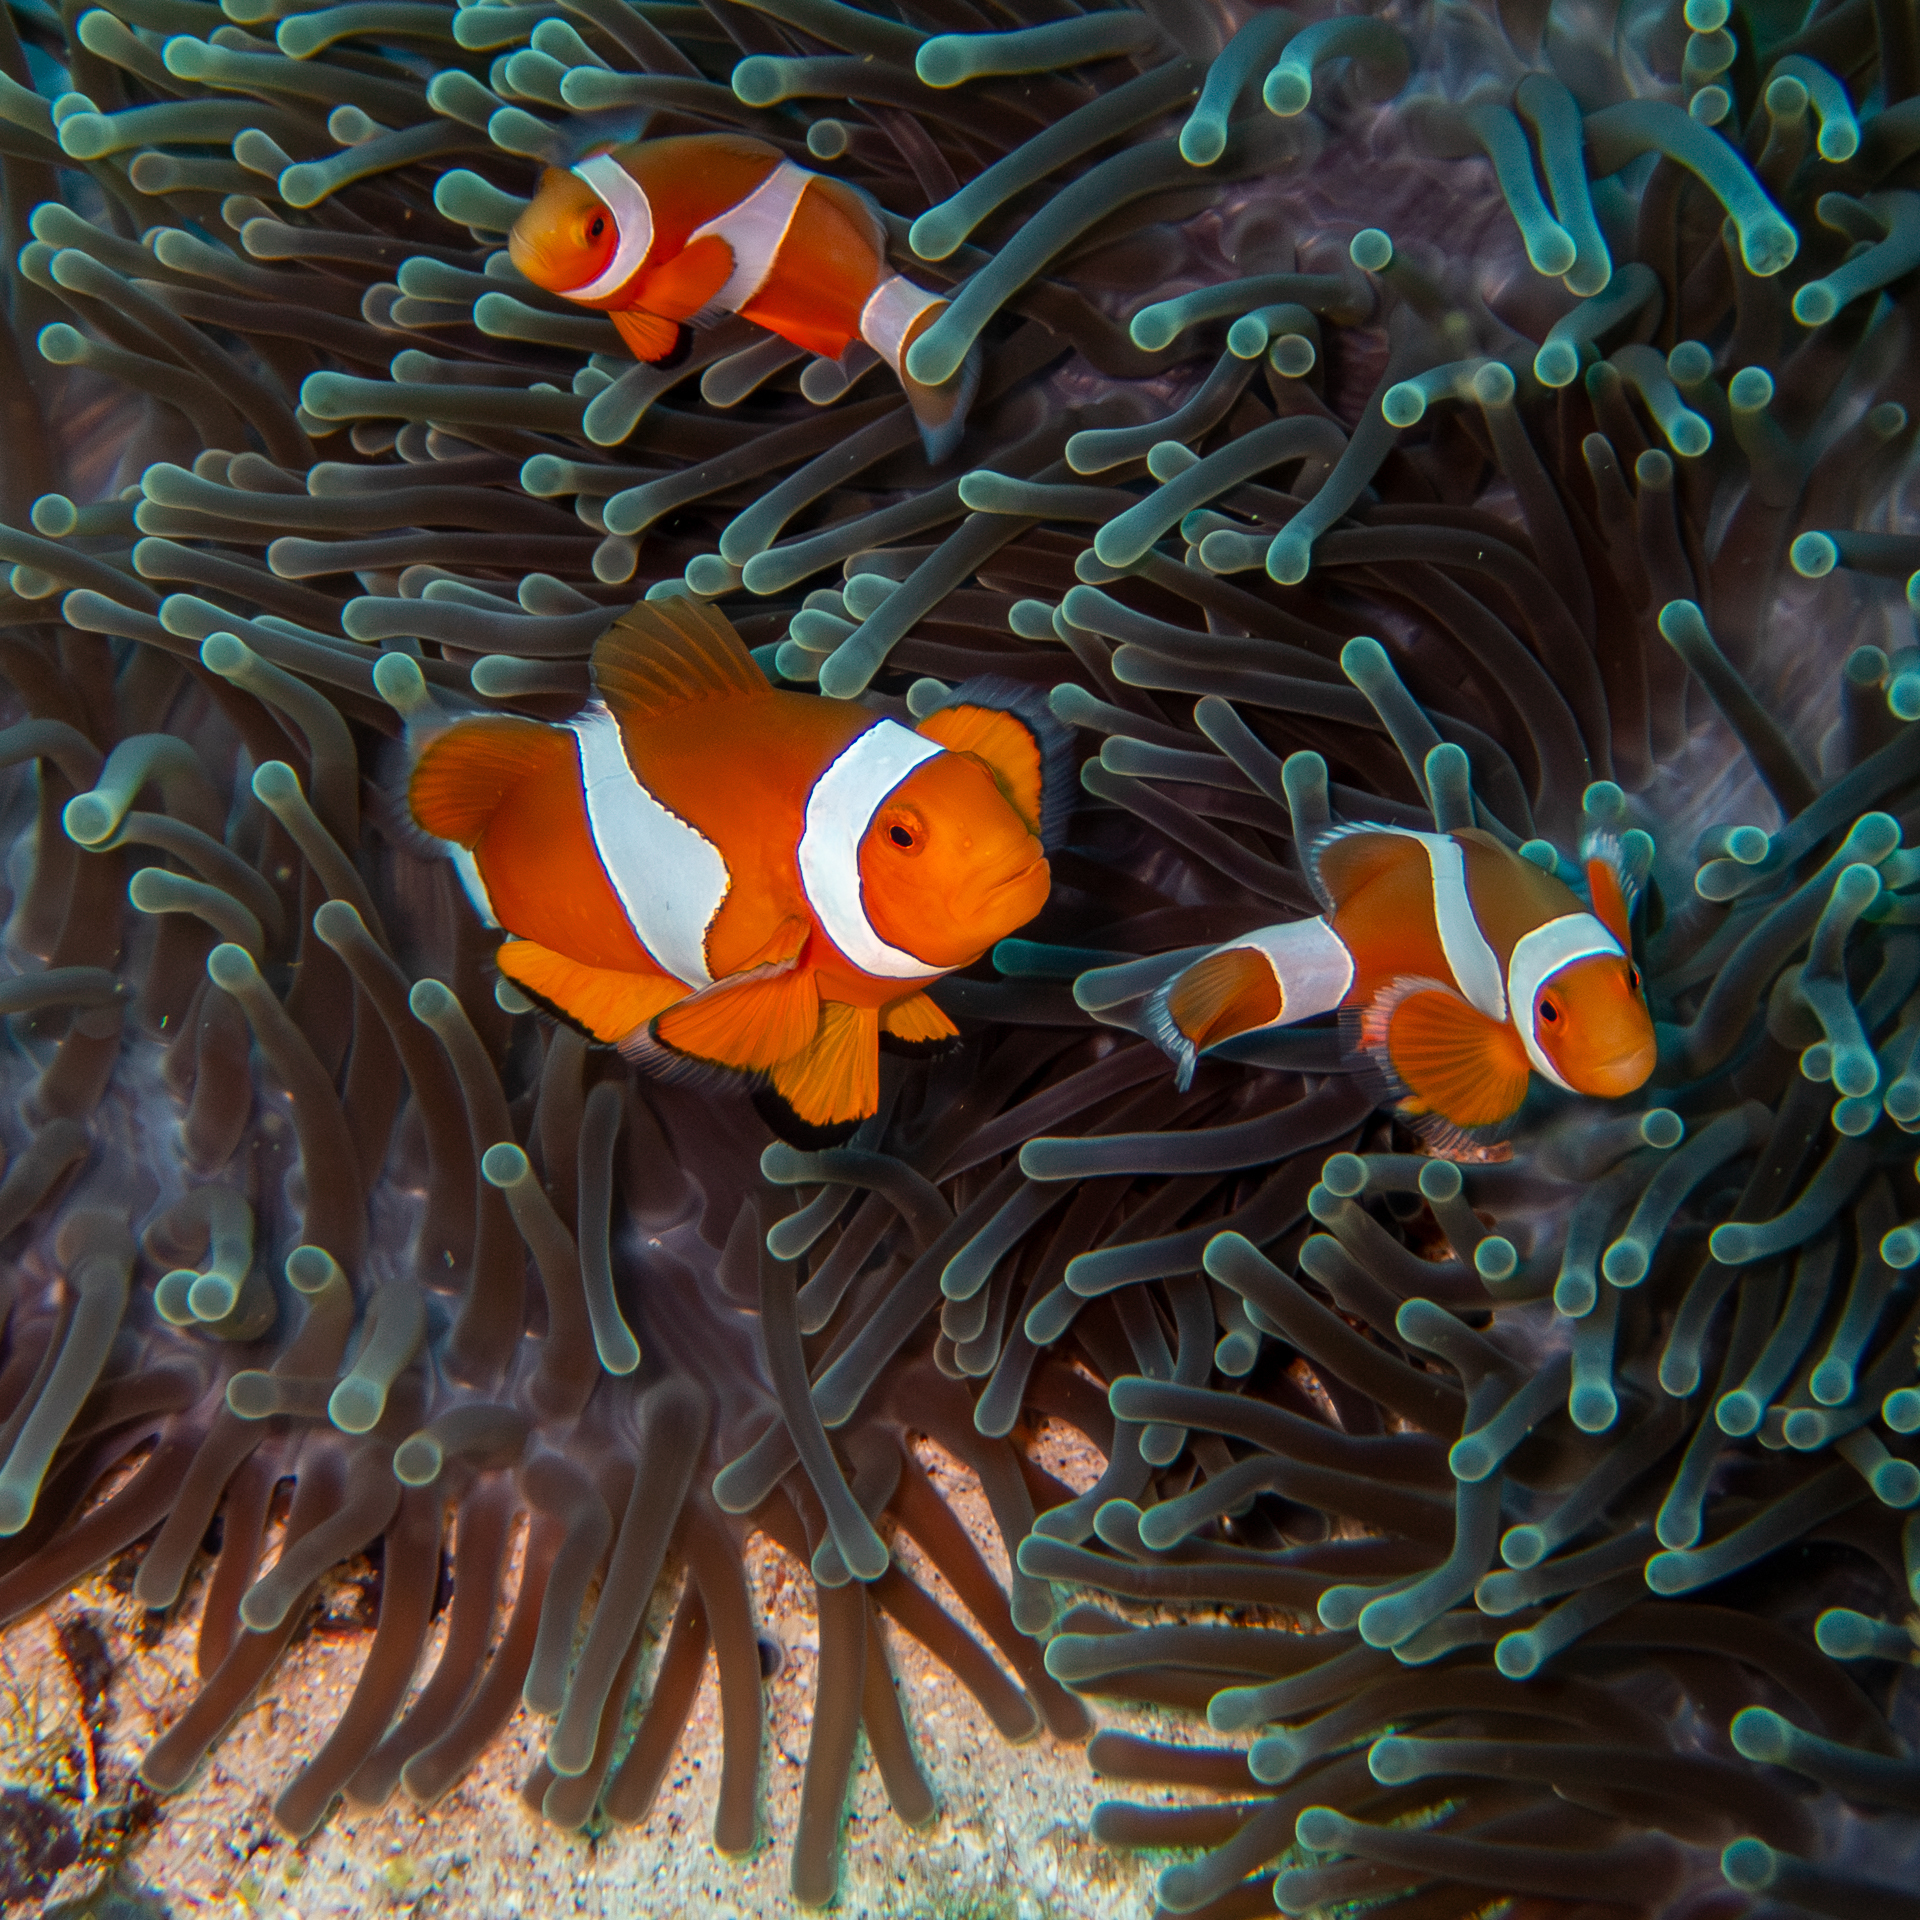
Amphiprion ocellaris (Ocellaris Anemonefish)